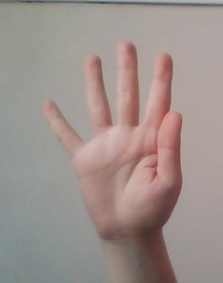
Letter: sheen